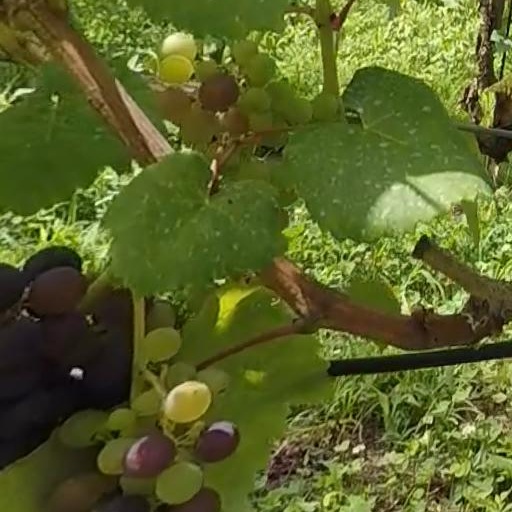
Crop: grape